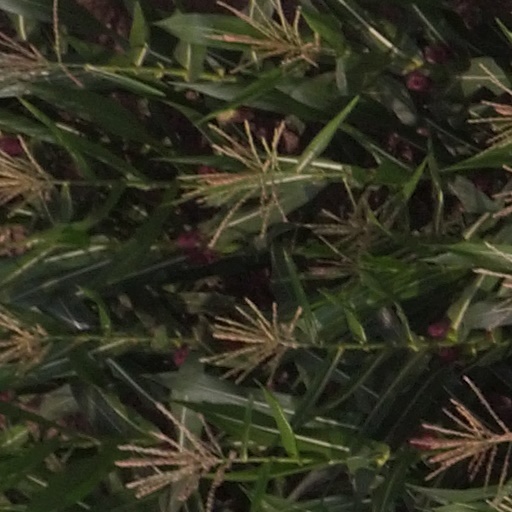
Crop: maize; corn